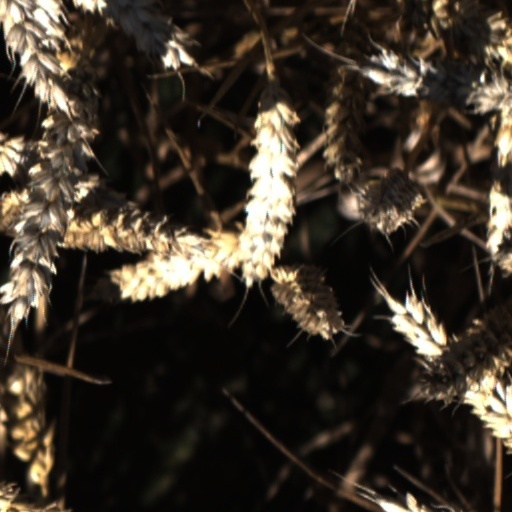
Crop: wheat